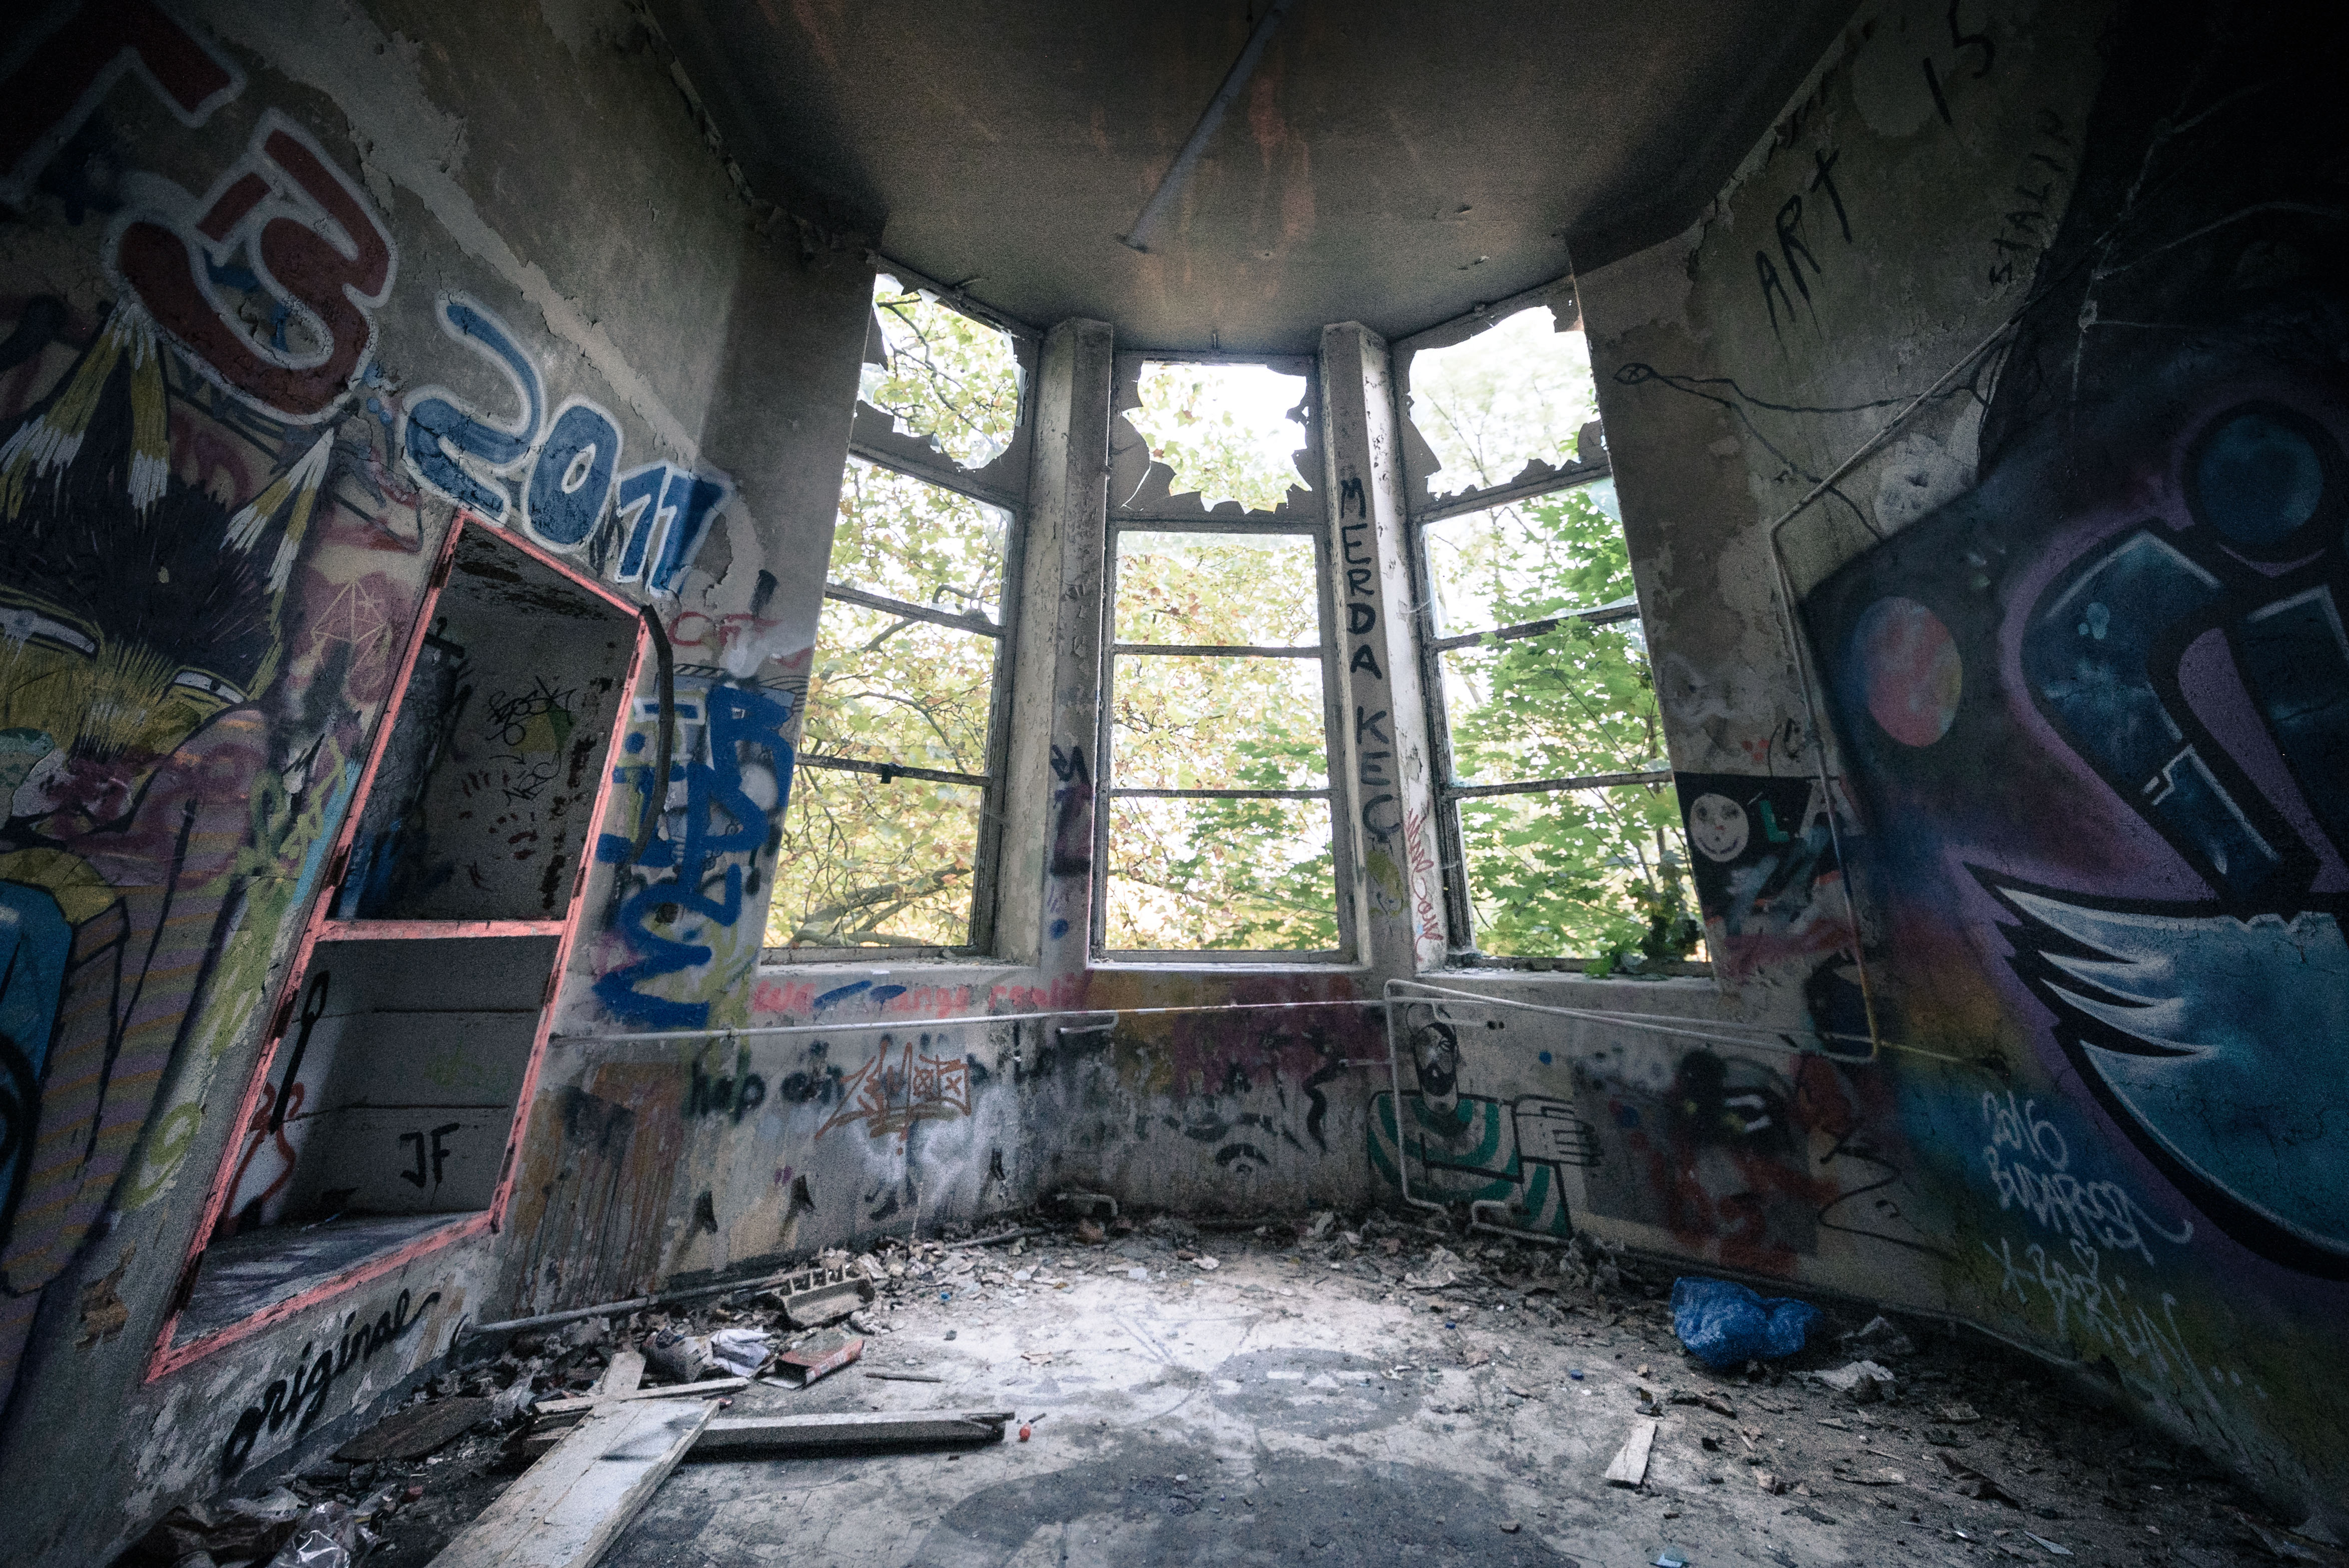
house, window, blue, art, place, lost, lostplace, krankenhaus, urban area